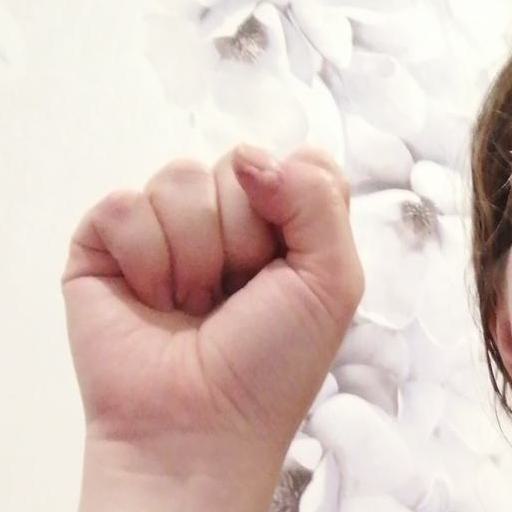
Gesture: fist